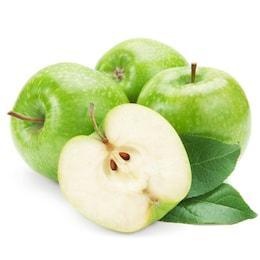
Label: apple